Endospore staining

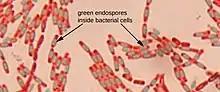
Endospore stain on "Bacillus subtilis". The spore is stained green and the vegetative cell is stained a pinkish red color.

Endospore staining is a technique used in bacteriology to identify the presence of endospores in a bacterial sample. Within bacteria, endospores are protective structures used to survive extreme conditions, including high temperatures making them highly resistant to chemicals. Endospores contain little or no ATP which indicates how dormant they can be. Endospores contain a tough outer coating made up of keratin which protects them from nucleic DNA as well as other adaptations. Endospores are able to regerminate into vegetative cells, which provides a protective nature that makes them difficult to stain using normal techniques such as simple staining and gram staining. Special techniques for endospore staining include the Schaeffer–Fulton stain and the Moeller stain.